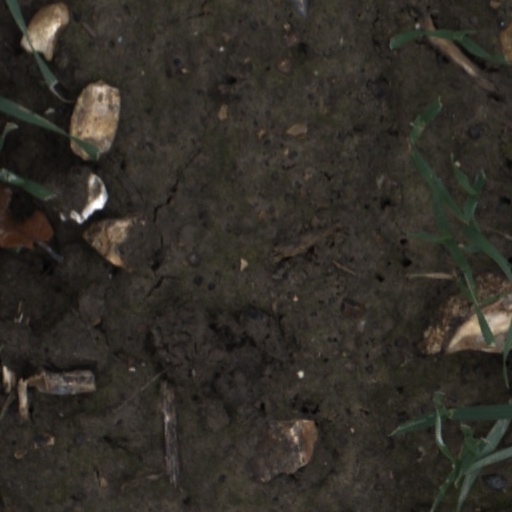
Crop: wheat